Joseph Cella

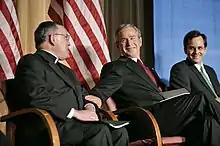
President George W. Bush (center), Archbishop Charles J. Chaput (left), and Joseph Cella (right) pictured at a National Catholic Prayer Breakfast in 2005

Cella co-founded the Catholic advocacy organization Catholic Vote. It has grown to over 700,000 members, as of 2019.